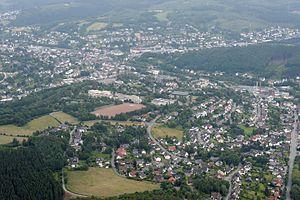
Sundern (Sauerland) est une ville de Rhénanie-du-Nord-Westphalie, située dans l'arrondissement du Haut-Sauerland, dans le district d'Arnsberg, dans le Landschaftsverband de Westphalie-Lippe.